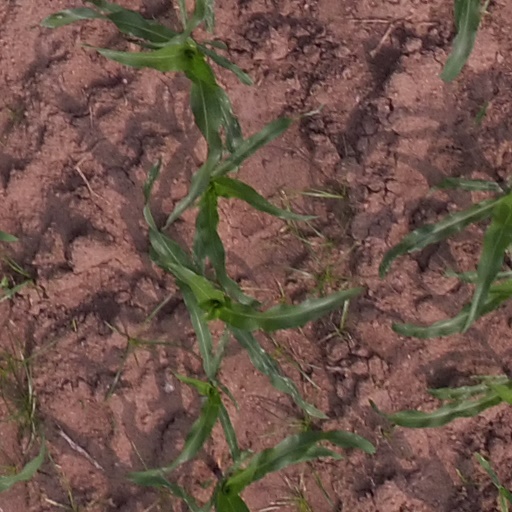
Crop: maize; corn